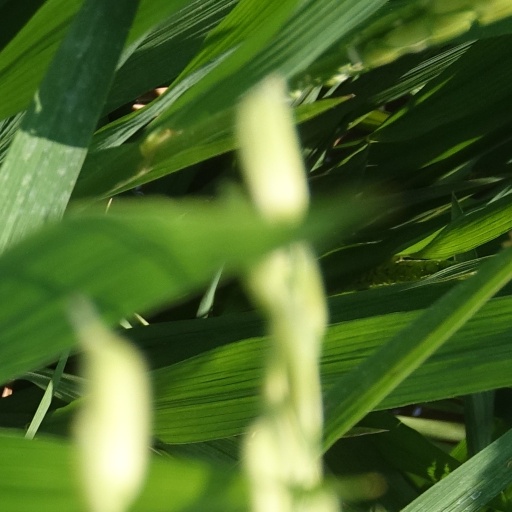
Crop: rice